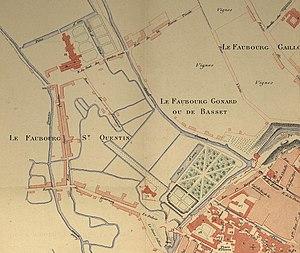
cadre fait sur le faubourg st quentin File:Plan V. Lhuillier, Beauvais en 1789, dressé en 1889, coll. SAO.jpg
Le MUDO - Musée de l'Oise est un musée situé au cœur de Beauvais, dans les Hauts-de-France, au pied de la cathédrale, dans l'ancien palais épiscopal, classé monument historique.
L’hôtel de la préfecture de l’Oise est un édifice situé à Beauvais, en France. Il abrite la préfecture du département de l’Oise.